Truly (band)

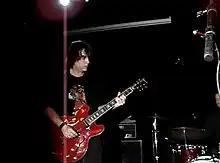
Robert Roth performing with Truly in 2008

Truly is an American rock band formed in the wake of the grunge era. It featured singer-guitarist Robert Roth, bassist Hiro Yamamoto, and drummer Mark Pickerel. Yamamoto and Pickerel were founding members respectively of Soundgarden and Screaming Trees. While not a commercially successful group like some of their Seattle contemporaries, the band lasted a decade with two studio albums to their name.